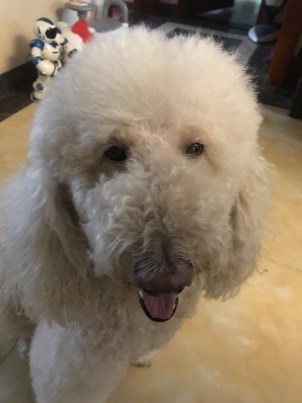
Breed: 2925-n000114-toy_poodle